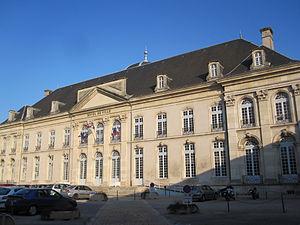
Façade côté cour du palais épiscopal de Toul, actuel hôtel de ville
L'hôtel de ville de Toul est un ancien palais épiscopal, érigé dans la première moitié du XVIIIᵉ siècle, dans l'actuelle Rue de Rigny, pour l'évêque de Toul, Scipion-Jérôme Bégon. Il abrite aujourd'hui la mairie de la commune de Toul.